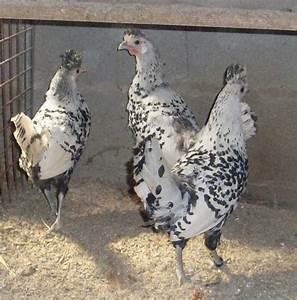
chicken